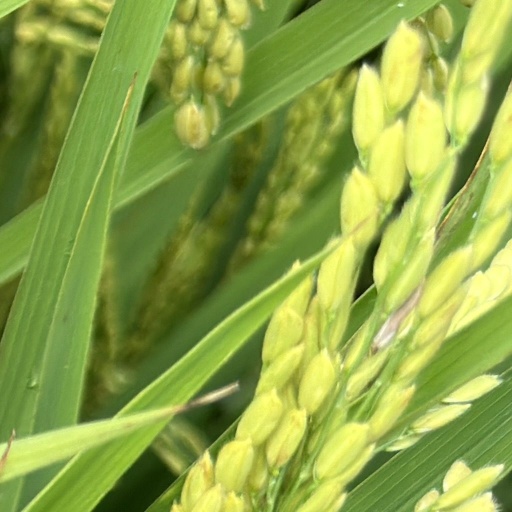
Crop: rice